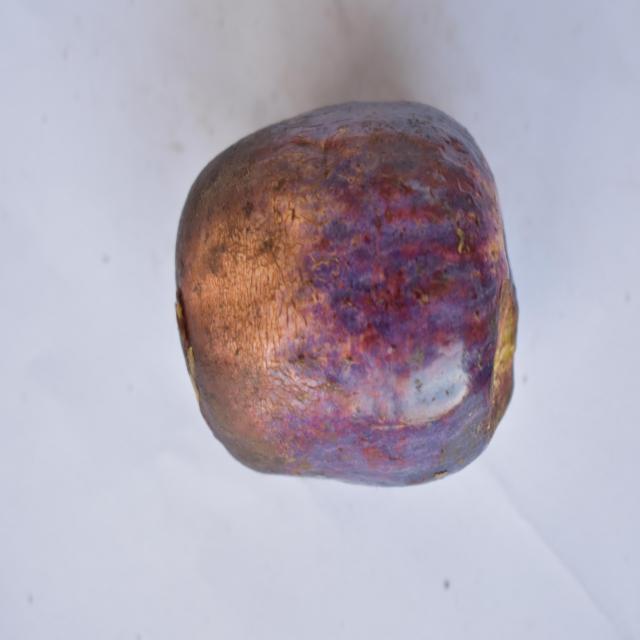
Plum grade: unaffected